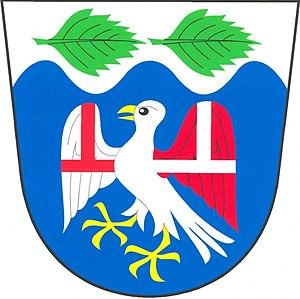
Březnice est une commune du district de Tábor, dans la région de Bohême-du-Sud, en République tchèque. Sa population s'élevait à 209 habitants en 2017.